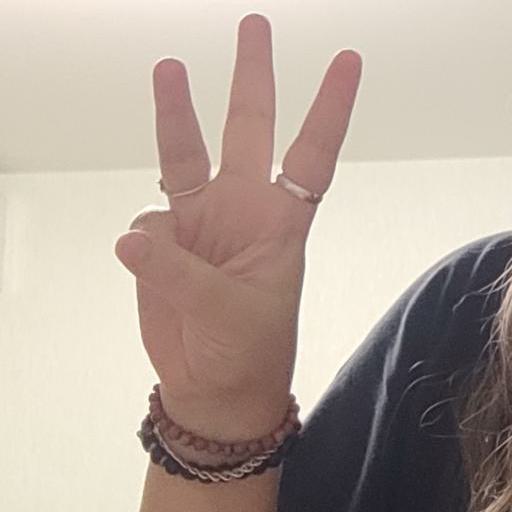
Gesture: three